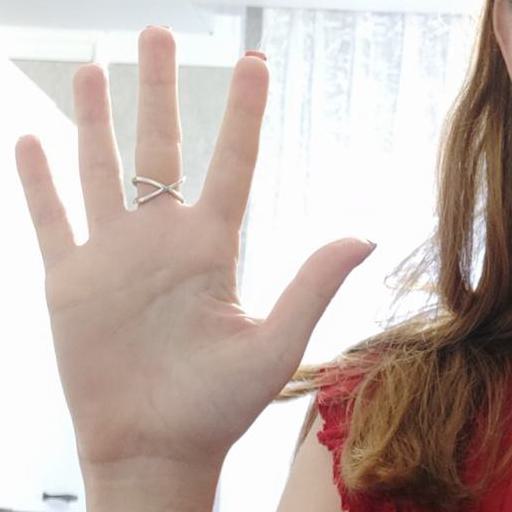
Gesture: palm